Effects of the 1947 Fort Lauderdale hurricane in Florida

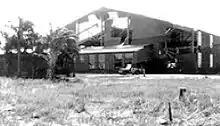
Damage to the Boca Raton Army Air Field

In northern Dade County, being south of the eye, damage was considered minimal and confined mainly to oceanfront structures, plate-glass windows, electrical lines, and vegetation, although large waves piled sand deep in oceanfront streets and tides in northern Biscayne Bay ran above normal. Strong winds unroofed the 11,000-seat Hialeah race track, damaging its barns and paddocks and leaving many of its famed flamingos missing. Miami Beach suffered the greatest losses in the county, estimated at 1947 US$4,000,000, as many of the 334 resort hotels as well as homes and apartments were battered by waves. There, a three-to-four-ft-deep (0.9-to-1.2-m) layer of sand covered many oceanfront grounds, and nearby neighborhoods on the Venetian Islands, like Belle Isle, were flooded to a depth of several feet.